Cooch Behar Stadium

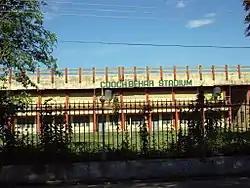
Cooch Behar Stadium

Cooch Behar Stadium is a multi-purpose stadium in Cooch Behar, Bengal. The ground is mainly used for organizing matches of football, cricket and other sports. The ground does not have any floodlights so the stadium cannot host day-night matches. It was made considering all norms of BCCI so that Ranji Trophy matches can be played. The stadium was established in 2008 when they hosted a match of Vijay Merchant Trophy between Gujarat Under-19s and Jharkhand Under-19s.